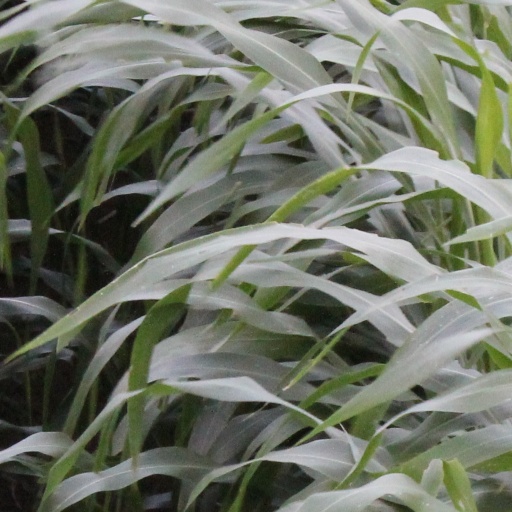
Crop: sorghum